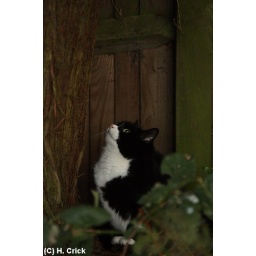
Pepsi looks up the big fur tree as she knows there are some birds in there...